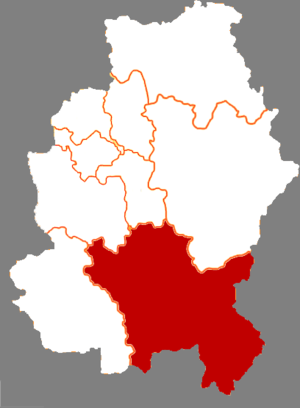
Huadian est une ville de la province du Jilin en Chine. C'est une ville-district placée sous la juridiction administrative de la ville-préfecture de Jilin.